John Wasdin

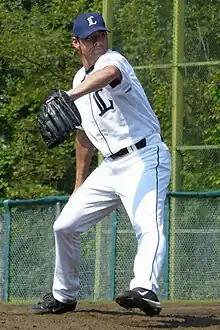
Wasdin with the Saitama Seibu Lions

John Truman Wasdin (born August 5, 1972) is an American former professional baseball pitcher who played in Major League Baseball (MLB) from 1995 to 2007, and also played in Nippon Professional Baseball (NPB).